Helen Clay Frick

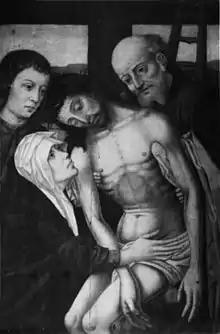
Rogier van der Weyden "Deposition", (or copy of) held at Palazzo Bianco. Photograph in the Frick Digital Archives.

Back in New York, she established a home for women textile workers in Wenham, Massachusetts. On a visit to Boston's North Shore, she had become aware of the life of shoe-workers in Lynn, Massachusetts, and in the textile mills farther north, and upon her return from Europe she asked her father to purchase a home to provide the women with the opportunity to rest and recuperate. The home became known as the "Iron Rail Vacation Home for Working Girls".